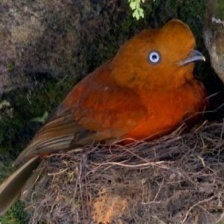
Species: COCK OF THE  ROCK
Scientific name: RUPICOLA